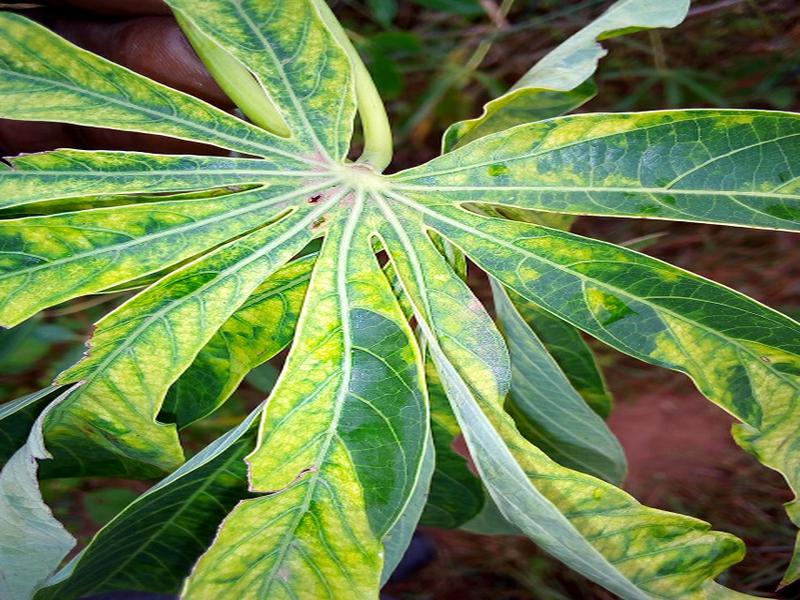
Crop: cassava
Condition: mosaic_disease